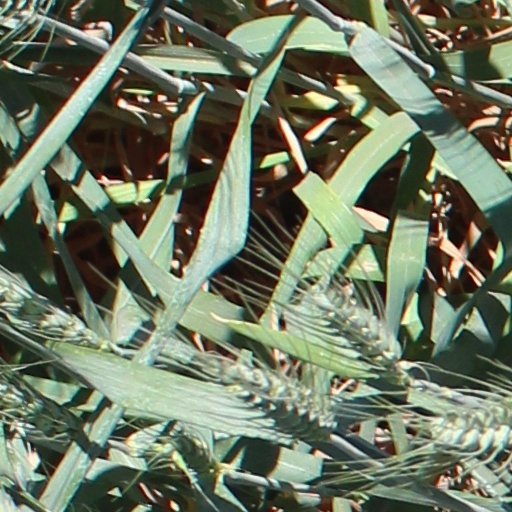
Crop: wheat